Operation Bertram

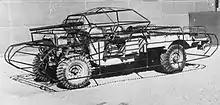
photograph of a wheeled chassis fitted with the frame of a dummy tank

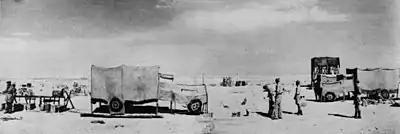
Photograph of the 'Diamond' dummy water pipeline showing dummy vehicles and filling station

Field guns and their limbers were disguised as British "3-tonner" trucks, under the direction of Tony Ayrton and Brian Robb. They arranged for the long towing pole of the limber to overlap the trail of the gun and then put up a dummy truck canopy over both. The real wheels of both the gun and the limber added to the realism of the dummy truck, as they remained visible under the canopy, exactly where the truck's wheels ought to be. The technique was named "Cannibal" because the gun and limber were "eaten up" by the canopy.